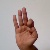
The image shows a hand gesture representing the letter 'F' in Indian Sign Language.